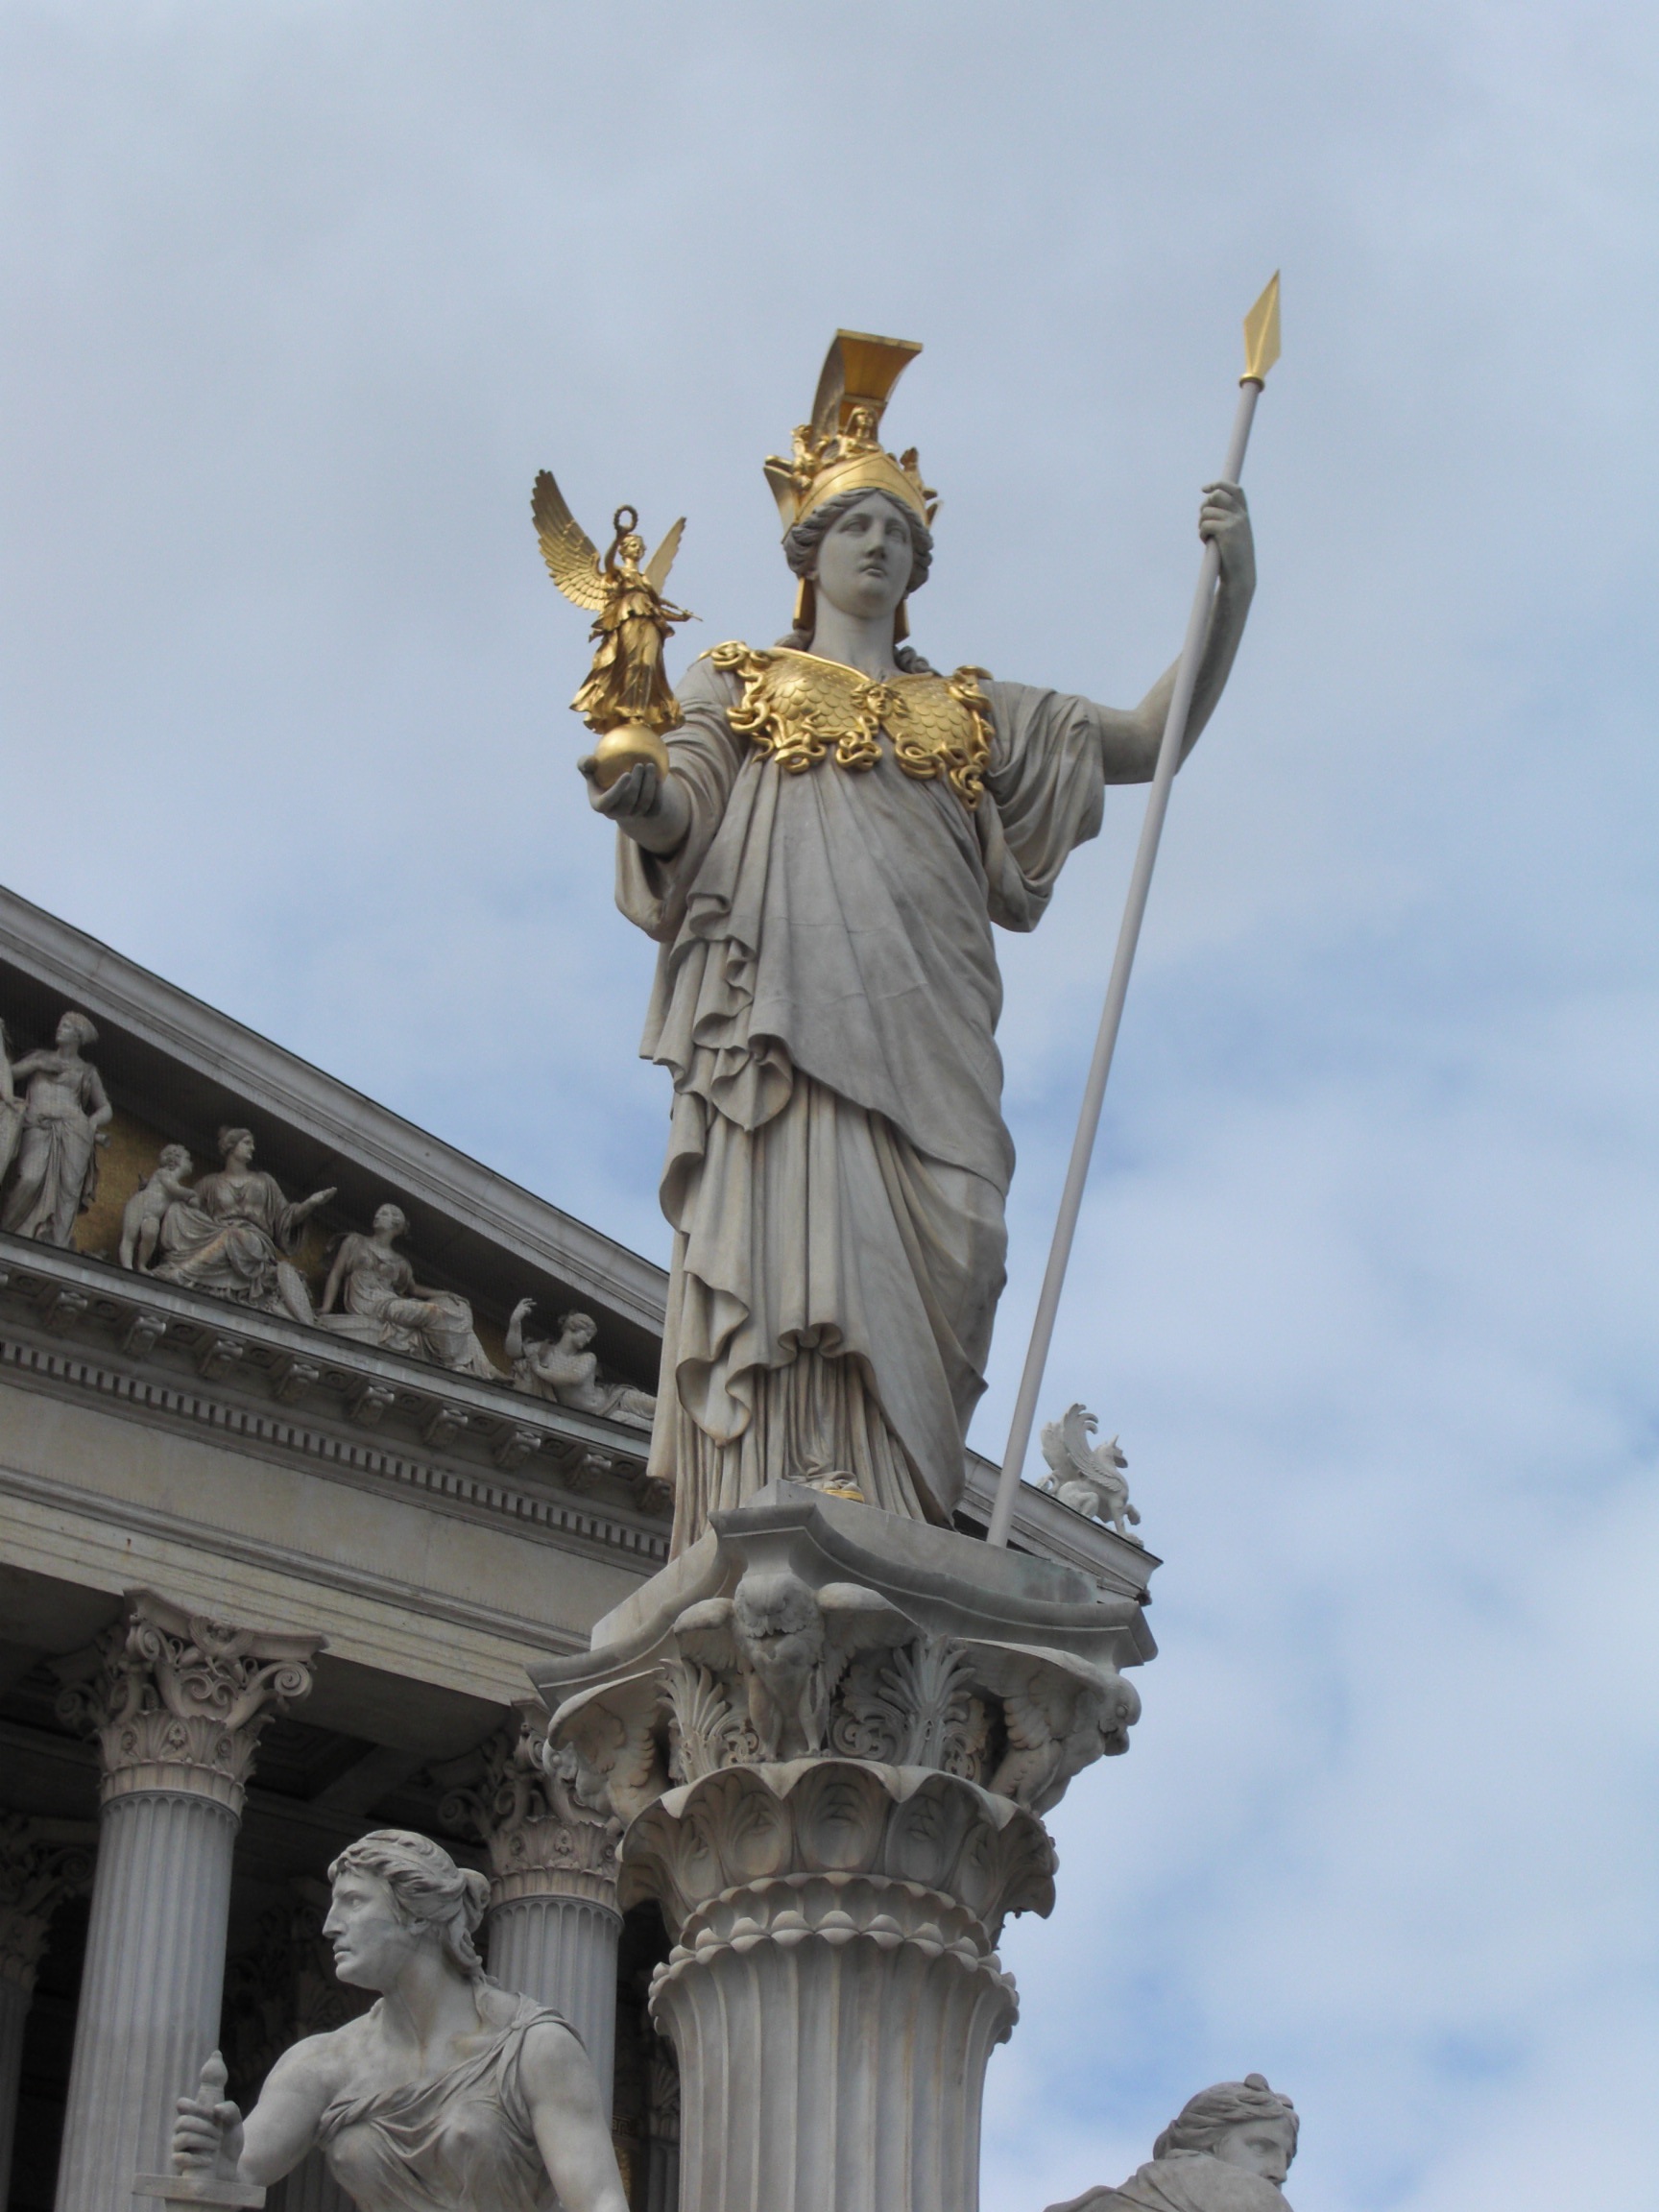
monument, statue, pillar, landmark, austria, sculpture, parliament, temple, vienna, justizia, ancient history